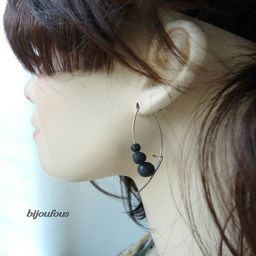
modern minimalist consisting of a hook in stainless steel l with security to close the loop and small round beads wash of 4